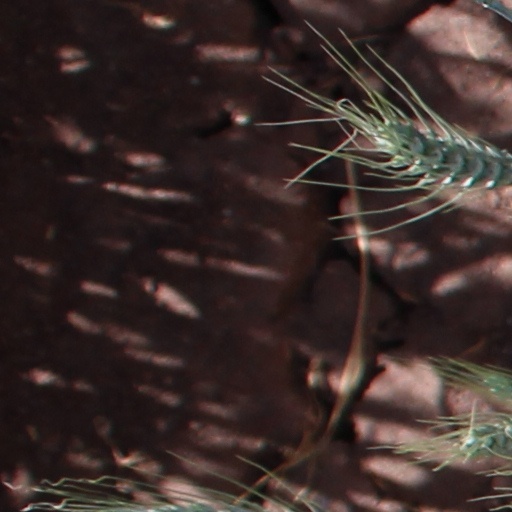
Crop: wheat